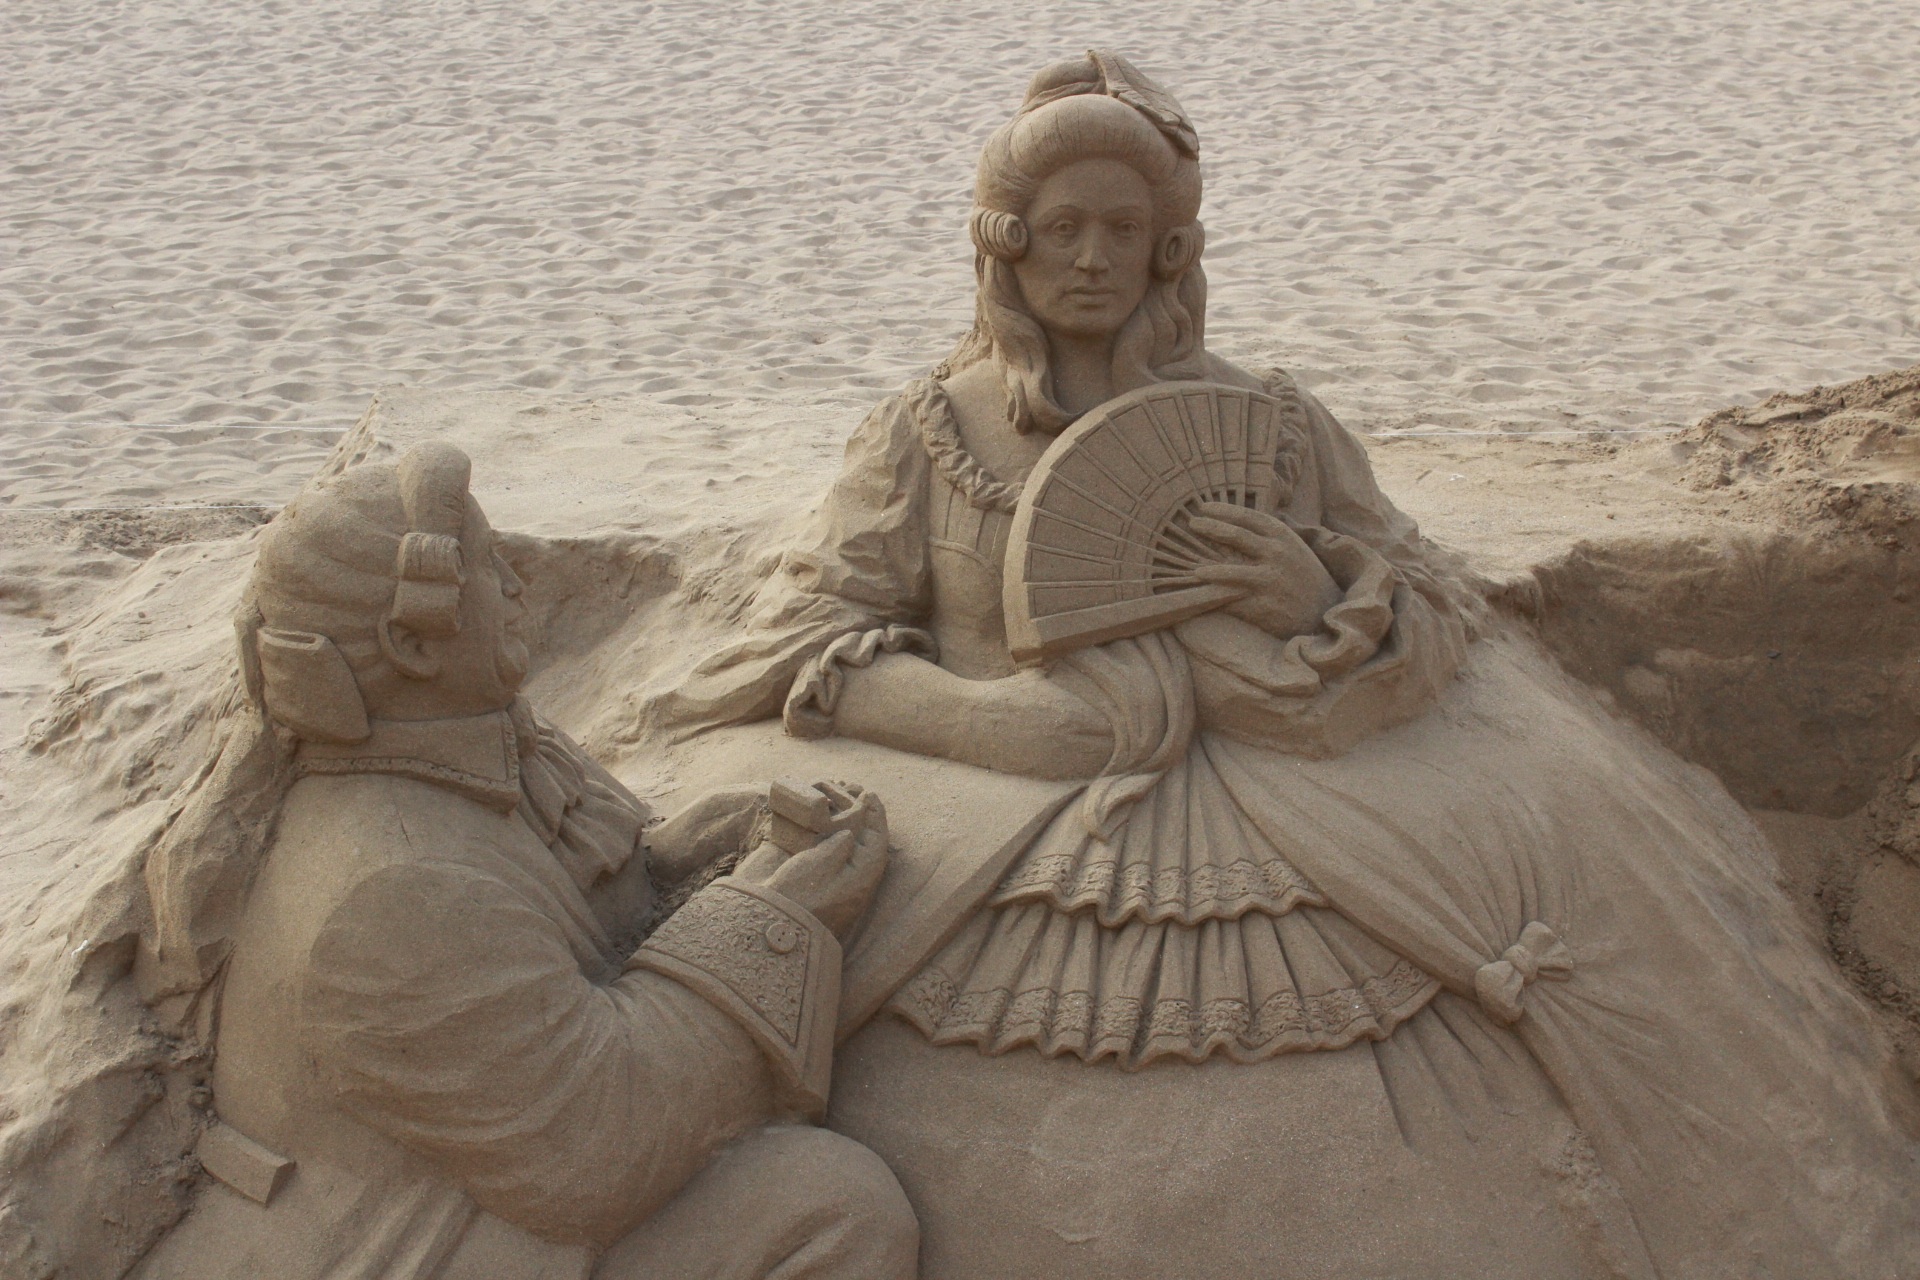
beach, sand, woman, monument, statue, material, sculpture, art, temple, style, carving, relief, gran canaria, middle ages, mythology, stone carving, ancient history, human positions